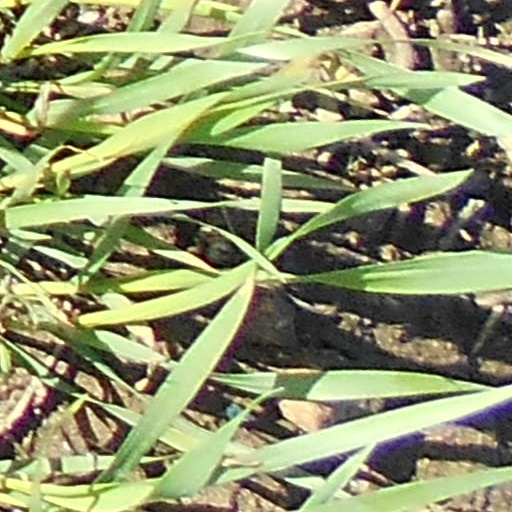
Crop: wheat